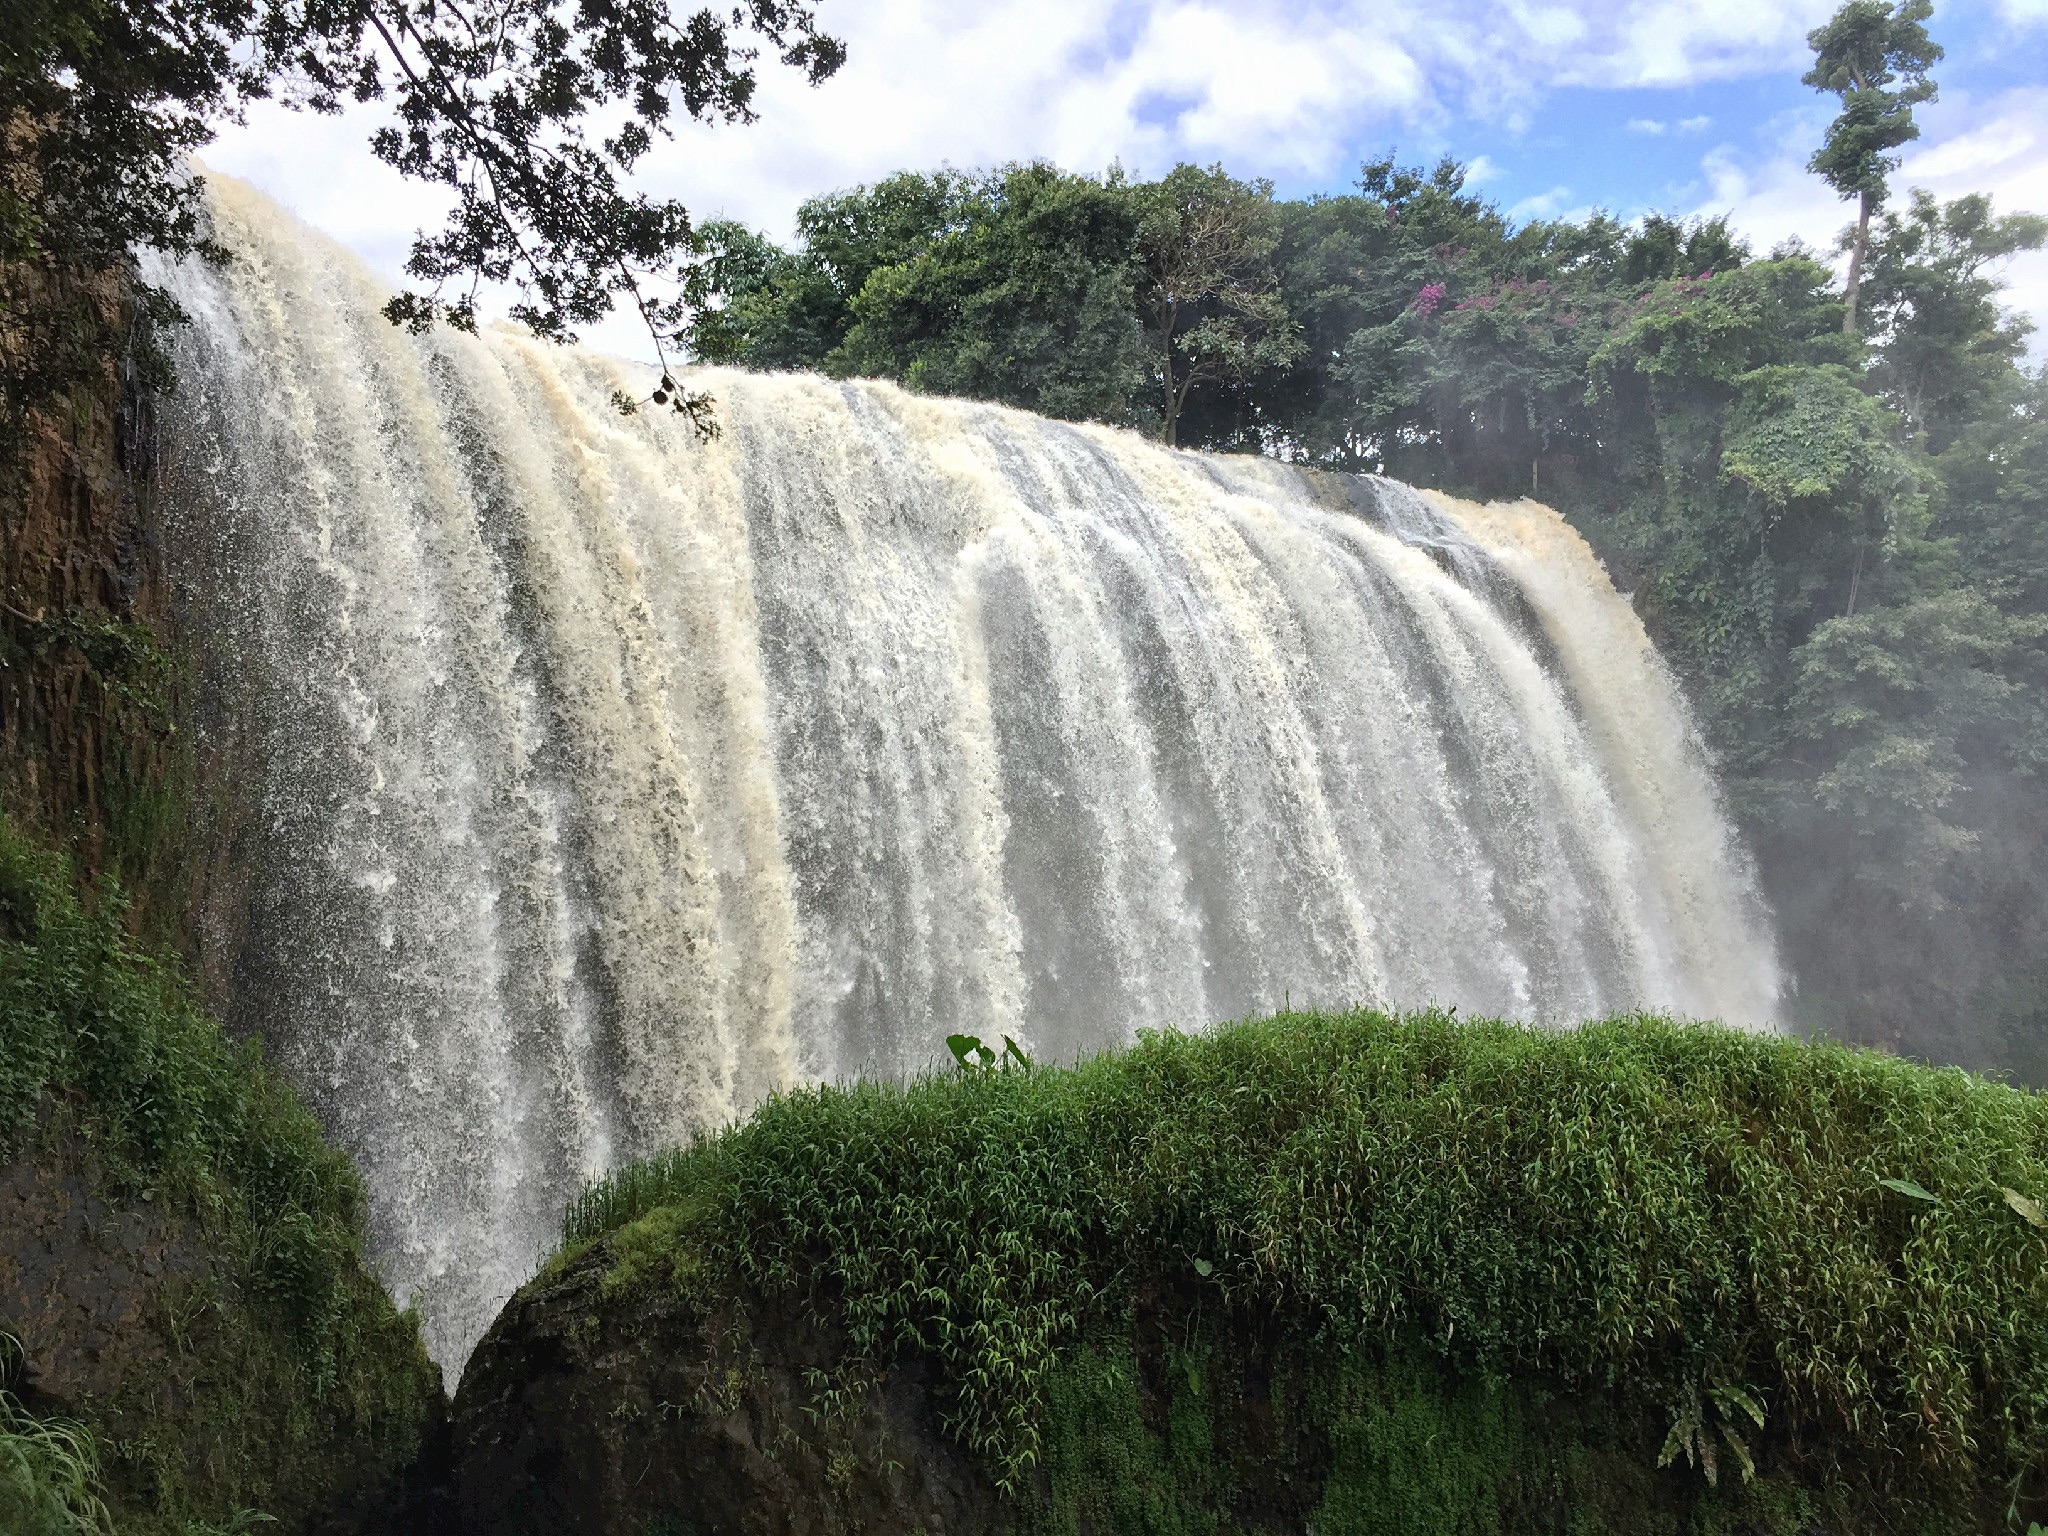
water, waterfall, cliff, terrain, body of water, wasserfall, water feature, watercourse